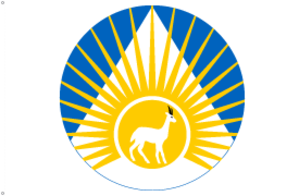
Drapeau de l'Etat de Bahr el Ghazal occidental au Sud-Soudan et ancien Soudan.